The Darkness Beckons

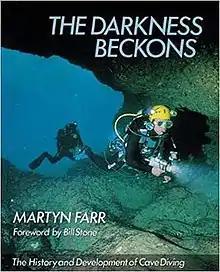

The Darkness Beckons is a book about the history of UK cave diving by Martyn Farr. It is considered the definitive work on the subject. Farr was a major figure in UK diving at a time when many of the original participants were still alive and available for interview. The first edition of the book was published in 1980. A second edition was published in 1991, followed by a substantially rewritten third edition on 3 July 2017.